Block 5A, South Sudan

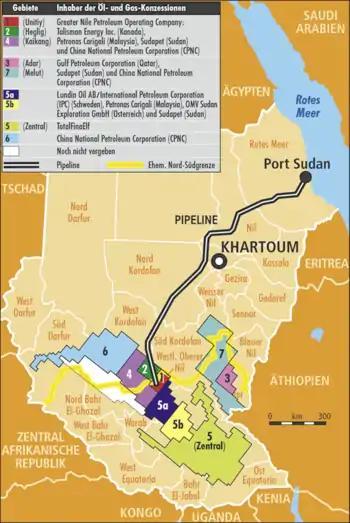
Oil concessions in Sudan & South Sudan as of 2004. Block 5A in the center of the fields.

After oil field development began during the Second Sudanese Civil War, Block 5A was the scene of extensive fighting as rival militias struggled for control.